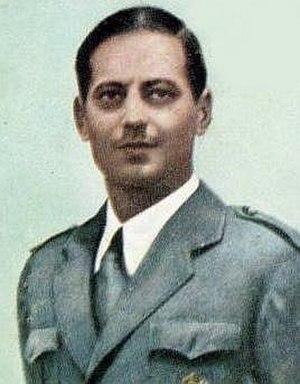
Giancarlo Cornaggia Medici est un escrimeur italien pratiquant l'épée.